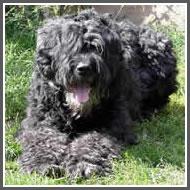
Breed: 233-n000072-Bouvier_des_Flandres